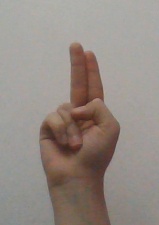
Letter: taa